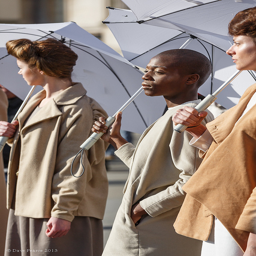
Three people stand near each other holding umbrellas.
A group of models stand around with identical umbrellas.
A group of people standing around each other holding umbrellas.
A group of people holding umbrellas on a street.
A group of people holding umbrellas standing together.